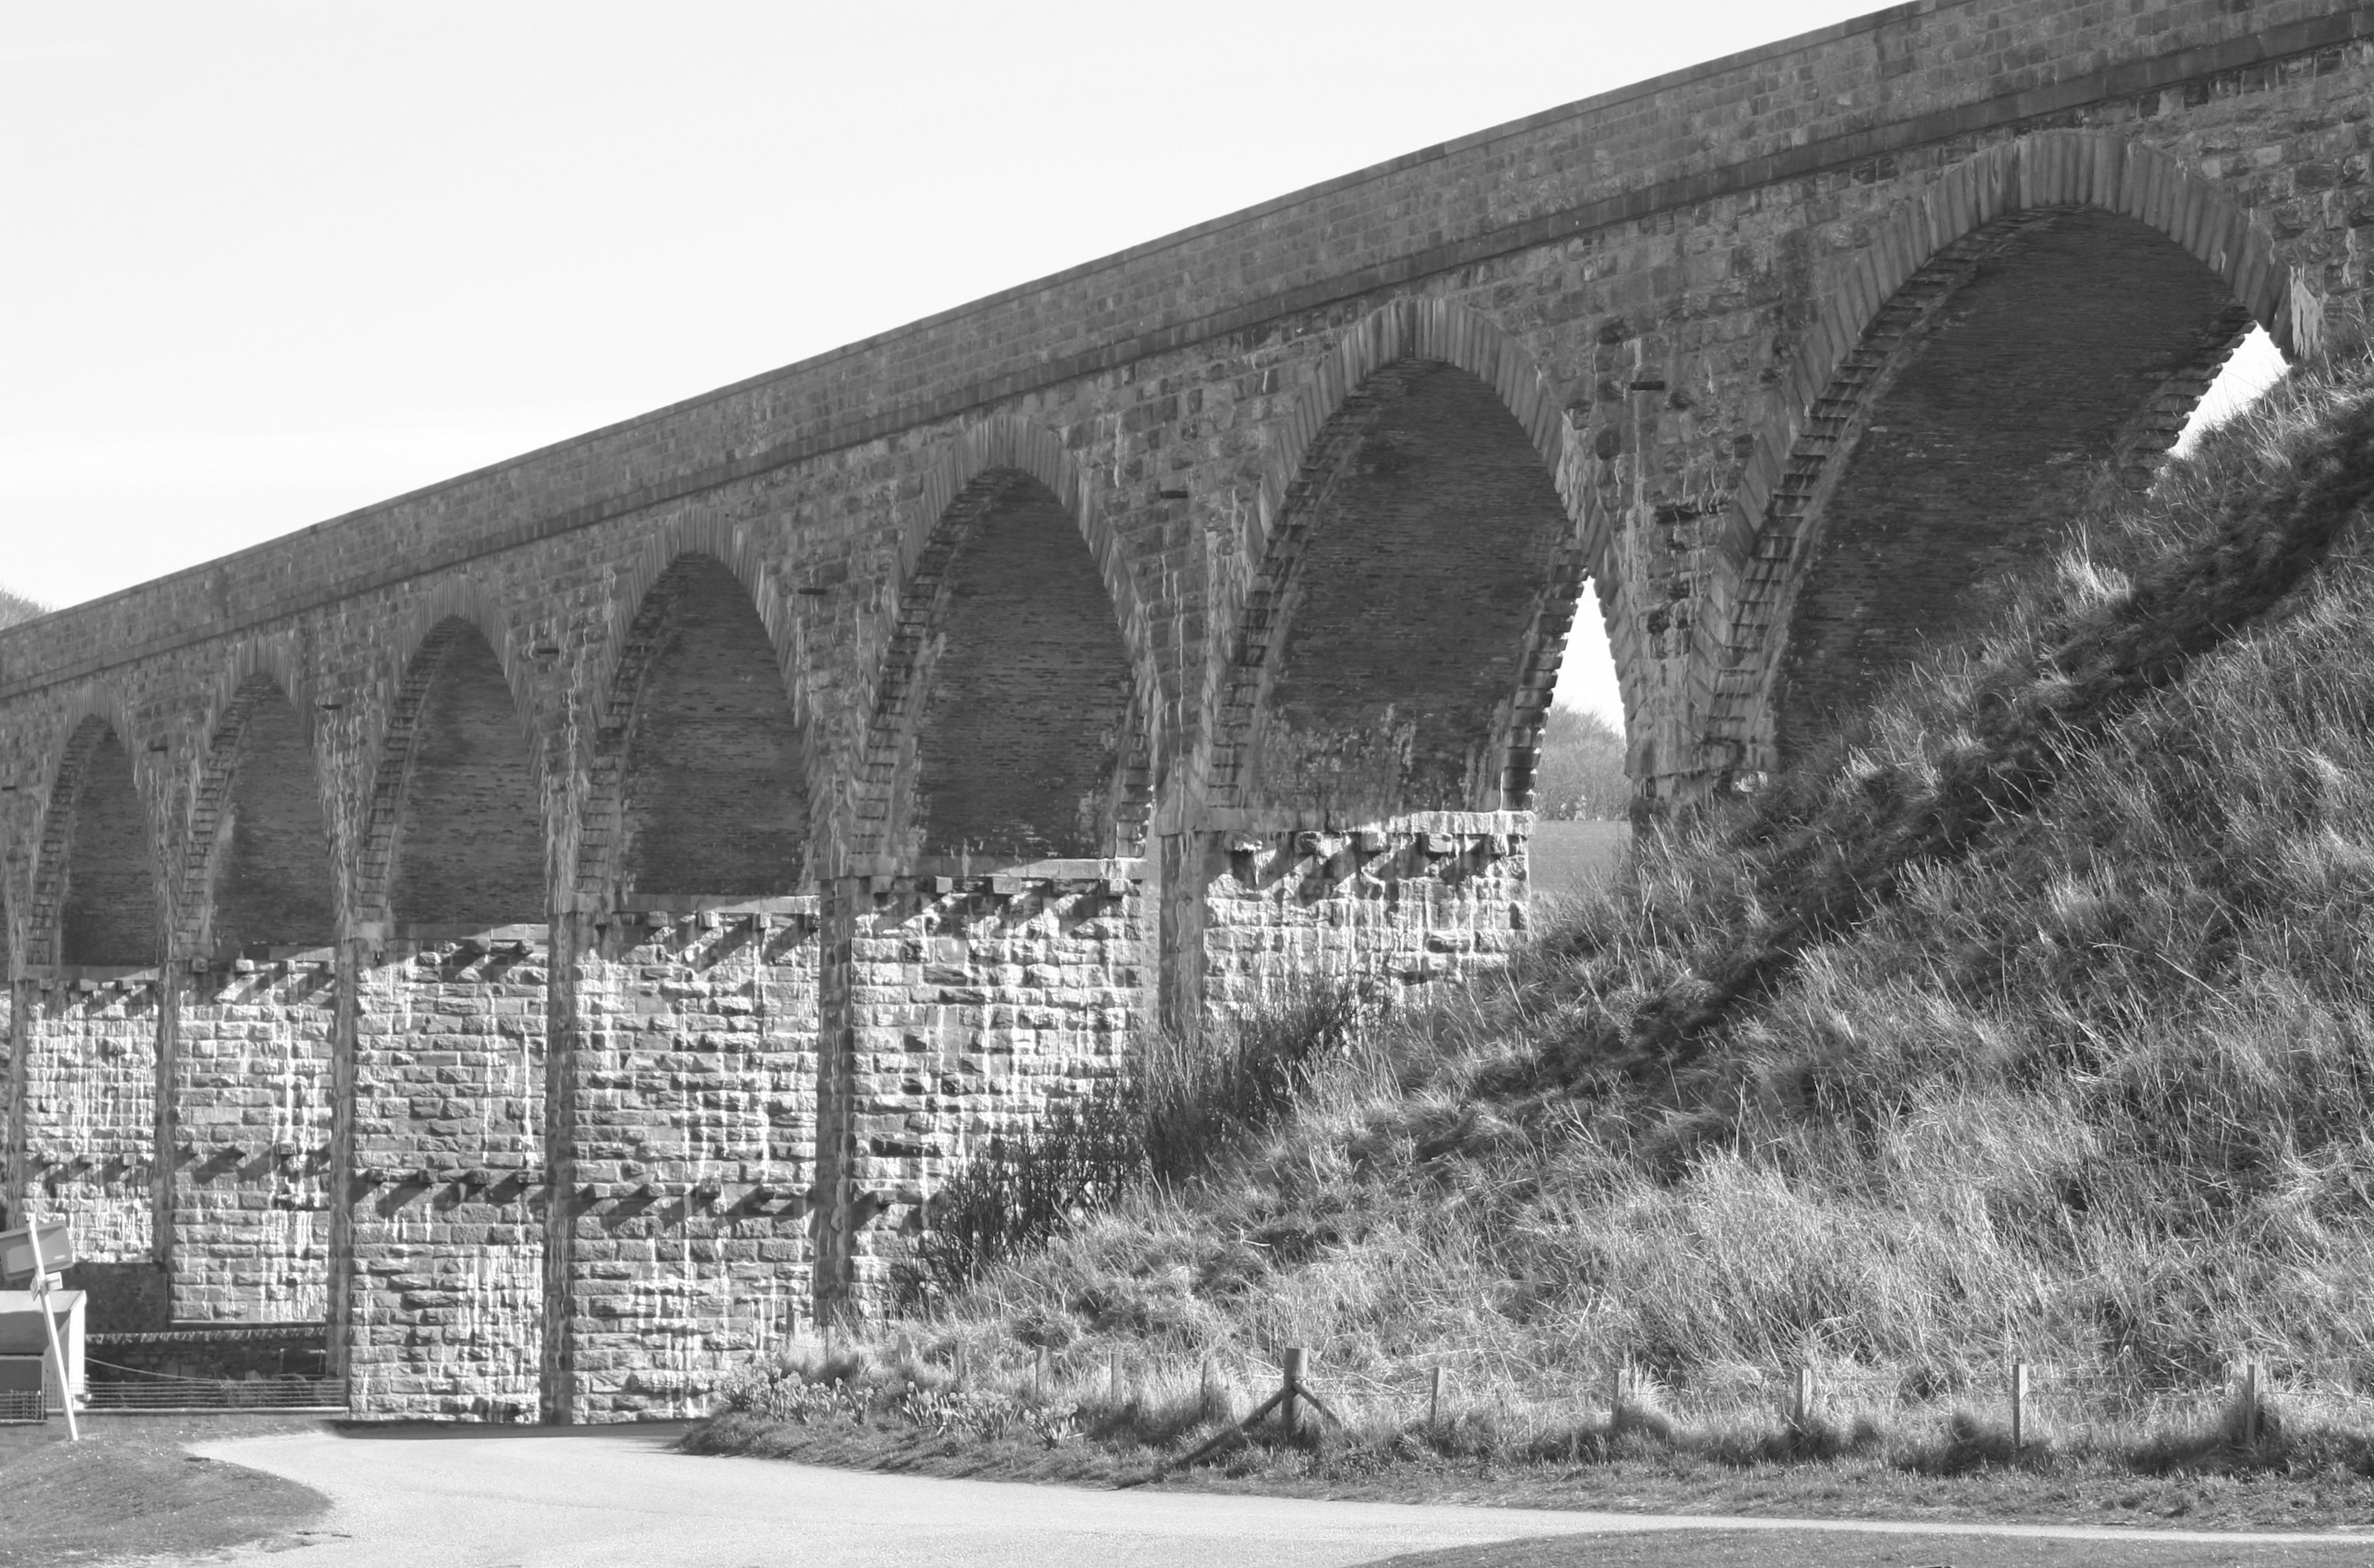
black and white, architecture, technology, bridge, overpass, transportation, transport, arch, historic, monochrome, engineering, viaduct, aqueduct, arch bridge, truss bridge, monochrome photography, ancient history, nonbuilding structure